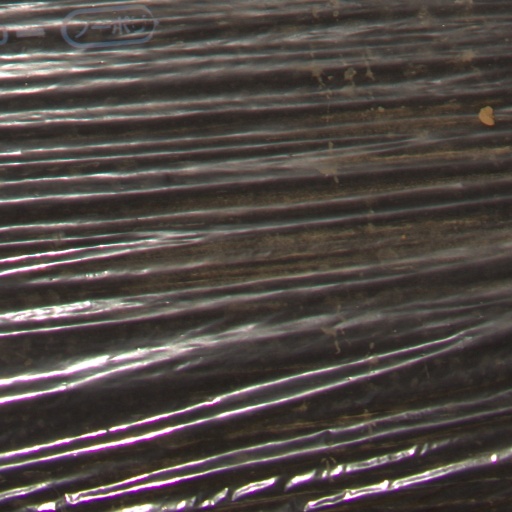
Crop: Jerusalem artichoke